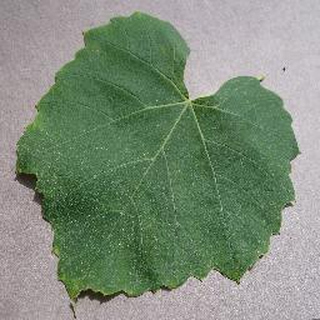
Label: healthy_grape